Sandra Becker

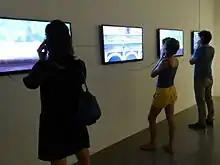
Solo-Exhibition Social Dissolve, Goethe-Institute Porto Alegre, Brasil, 2014

Becker's work appears in the collections of The Majdanek State Museum, Poland, The Euro Theater Central Bonn, The international collection of the Neuer Berliner Kunstverein, Berlin and BauNetz Media, Berlin. Notable solo exhibitions include "Social Dissolve" at the Goethe-Institute in Porto Alegre, Brazil (2014); "Breaking Point" at netfilmmakers, Copenhagen (2007); and "Interstices" at Kunstverein Würzburg (1996).